Floyd Reifer

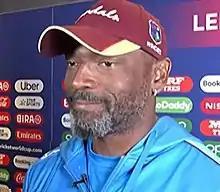
Floyd Reifer in 2019

Floyd Lamonte Reifer (born 23 July 1972) is a Barbadian cricketer and politician. He is a left-handed middle-order batsman and a right-arm medium pace bowler.